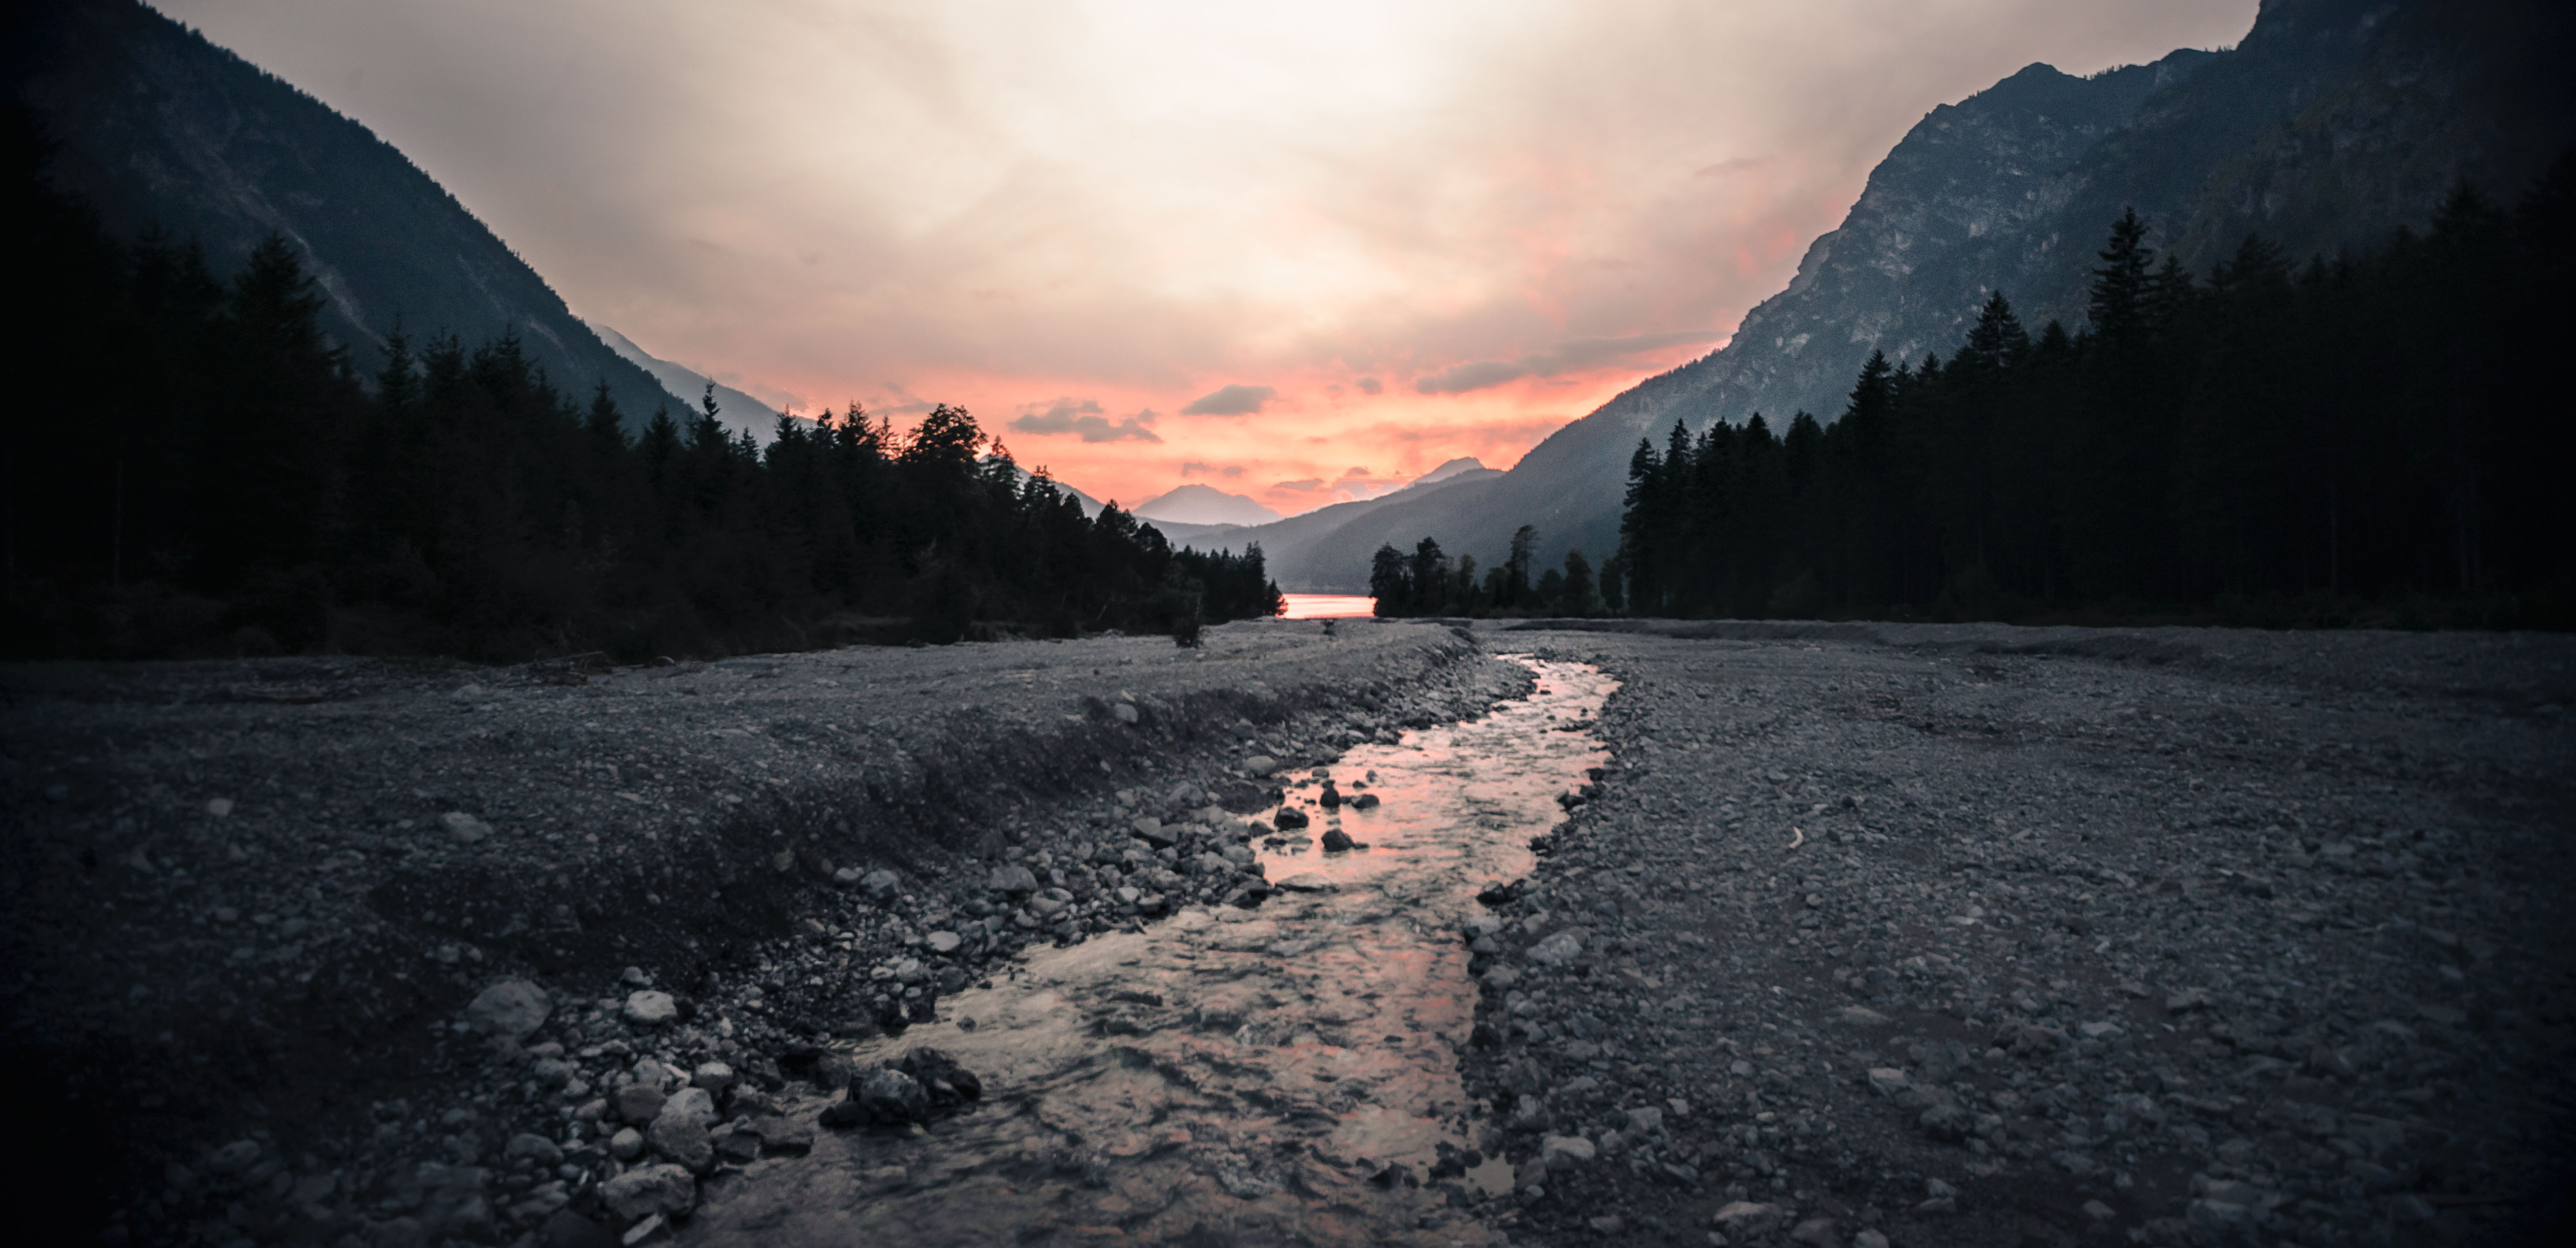
nature, wilderness, mountain, snow, winter, cloud, sunrise, sunset, mist, sunlight, morning, dawn, valley, mountain range, dusk, evening, reflection, darkness, alpen, sonnenuntergang, wandern, zelt, plansee, atmospheric phenomenon, mountainous landforms